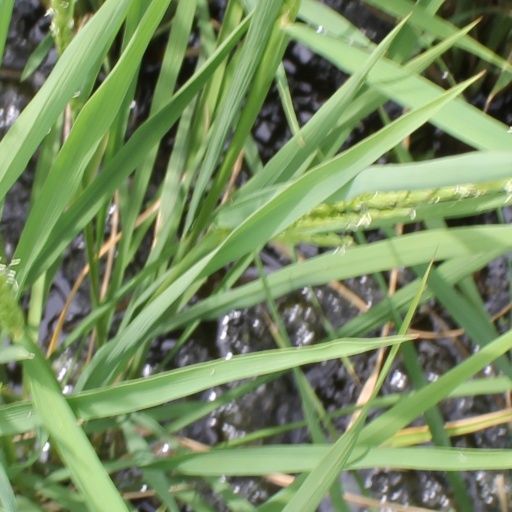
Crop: rice